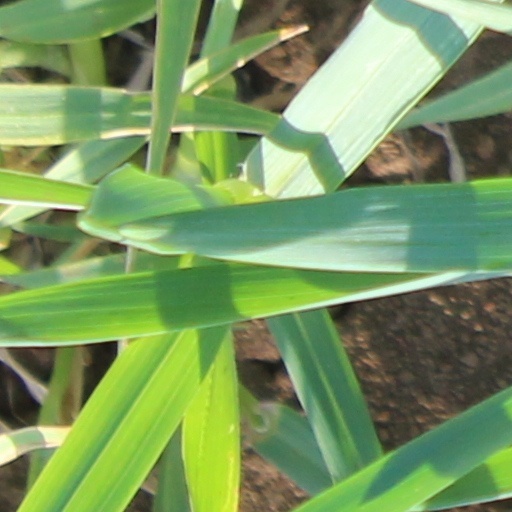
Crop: wheat